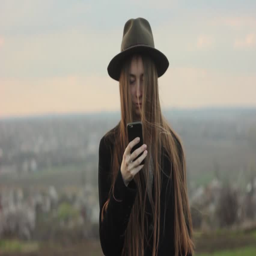
the girl works on her mobile phone